Terumah (parashah)

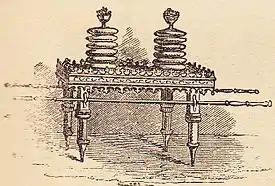
The Table of the Showbread (illustration from the 1890 "Peter Fjellstedts bibel")

Rabbi Hanina noted that for all the vessels that Moses made, the Torah gave the measurements of their length, breadth, and height (in Exodus 25:23 for the altar, Exodus 27:1 for the table, and Exodus 30:2 for the incense altar). But for the Ark-cover, Exodus 25:17 gave its length and breadth, but not its height. Rabbi Hanina taught that one can deduce the Ark-cover's height from the smallest of the vessel features, the border of the table, concerning which Exodus 25:25 says, "And you shall make for it a border of a handbreadth round about." Just as the height of the table's border was a handbreadth, so was it also for the Ark-cover. Rav Huna taught that the height of the Ark-cover may be deduced from Leviticus 16:14, which refers to "the "face" of the ark-cover," and a "face" cannot be smaller than a handbreadth. Rav Aha bar Jacob taught a tradition that the face of the cherubim was not less than a handbreadth, and Rav Huna also made his deduction about the Ark-cover's height from the parallel.